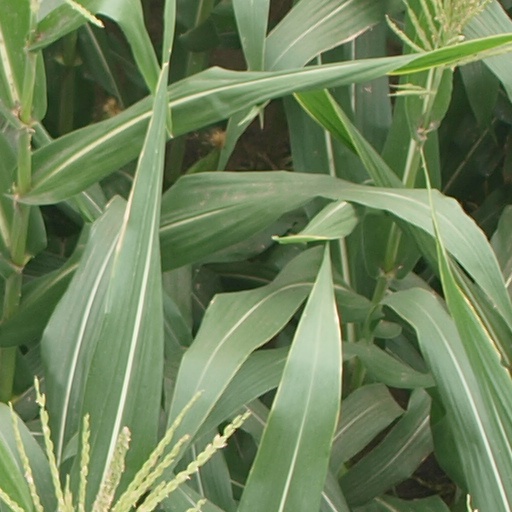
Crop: maize; corn